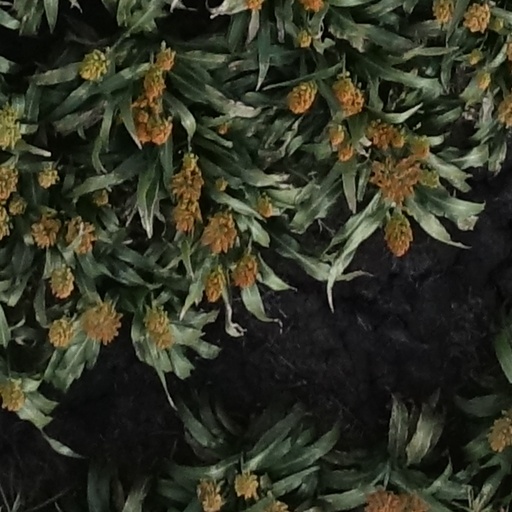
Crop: sorghum